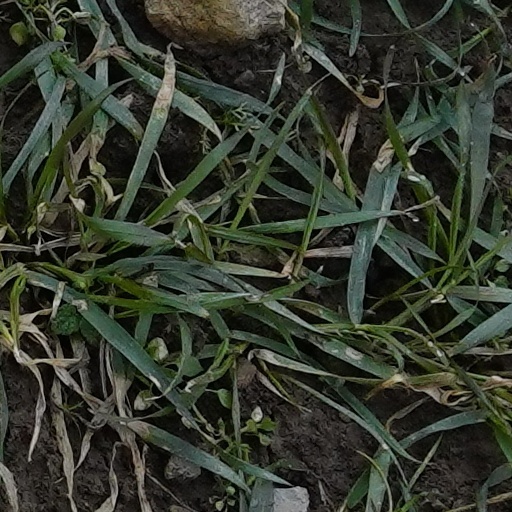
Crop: wheat